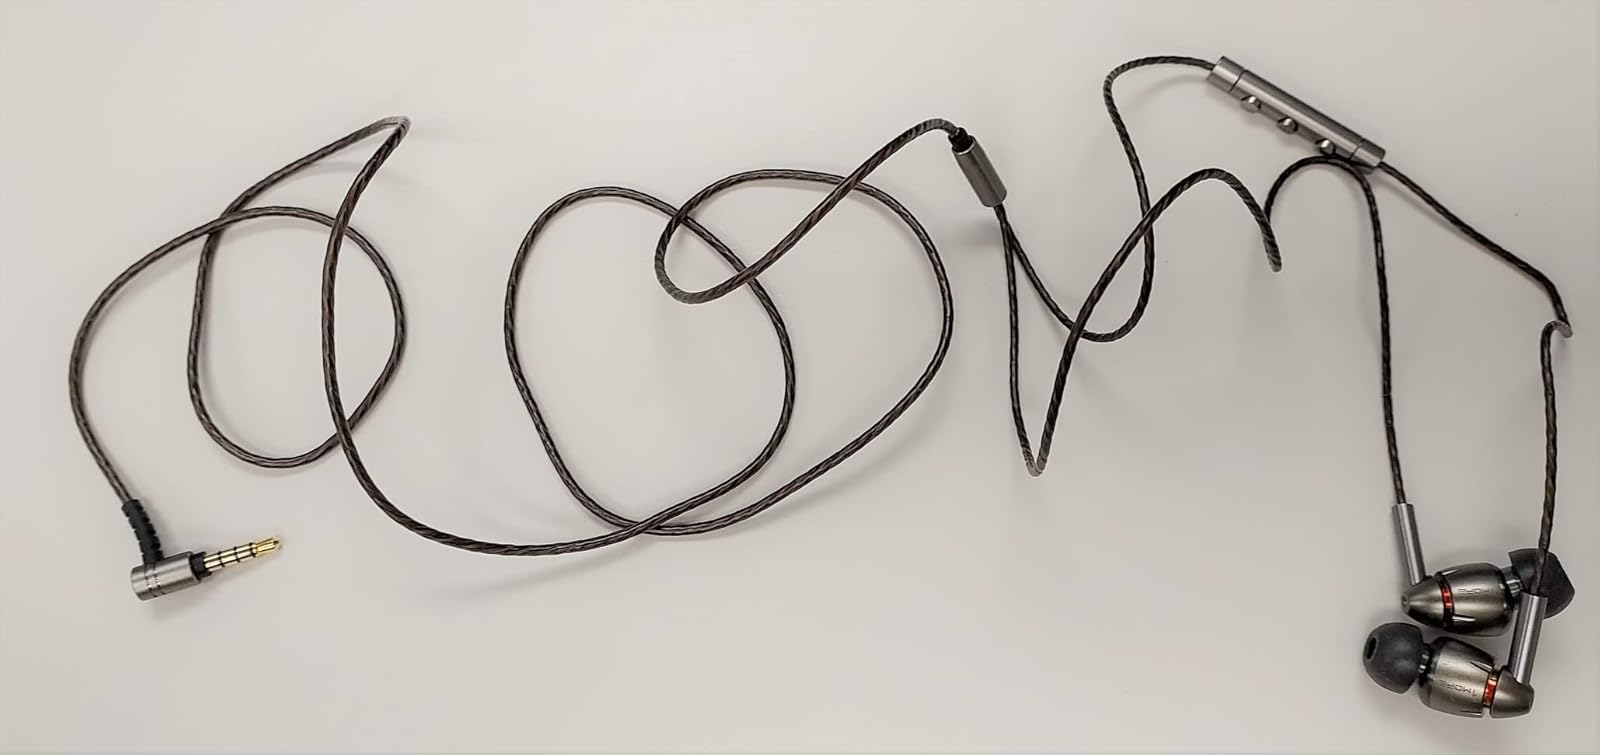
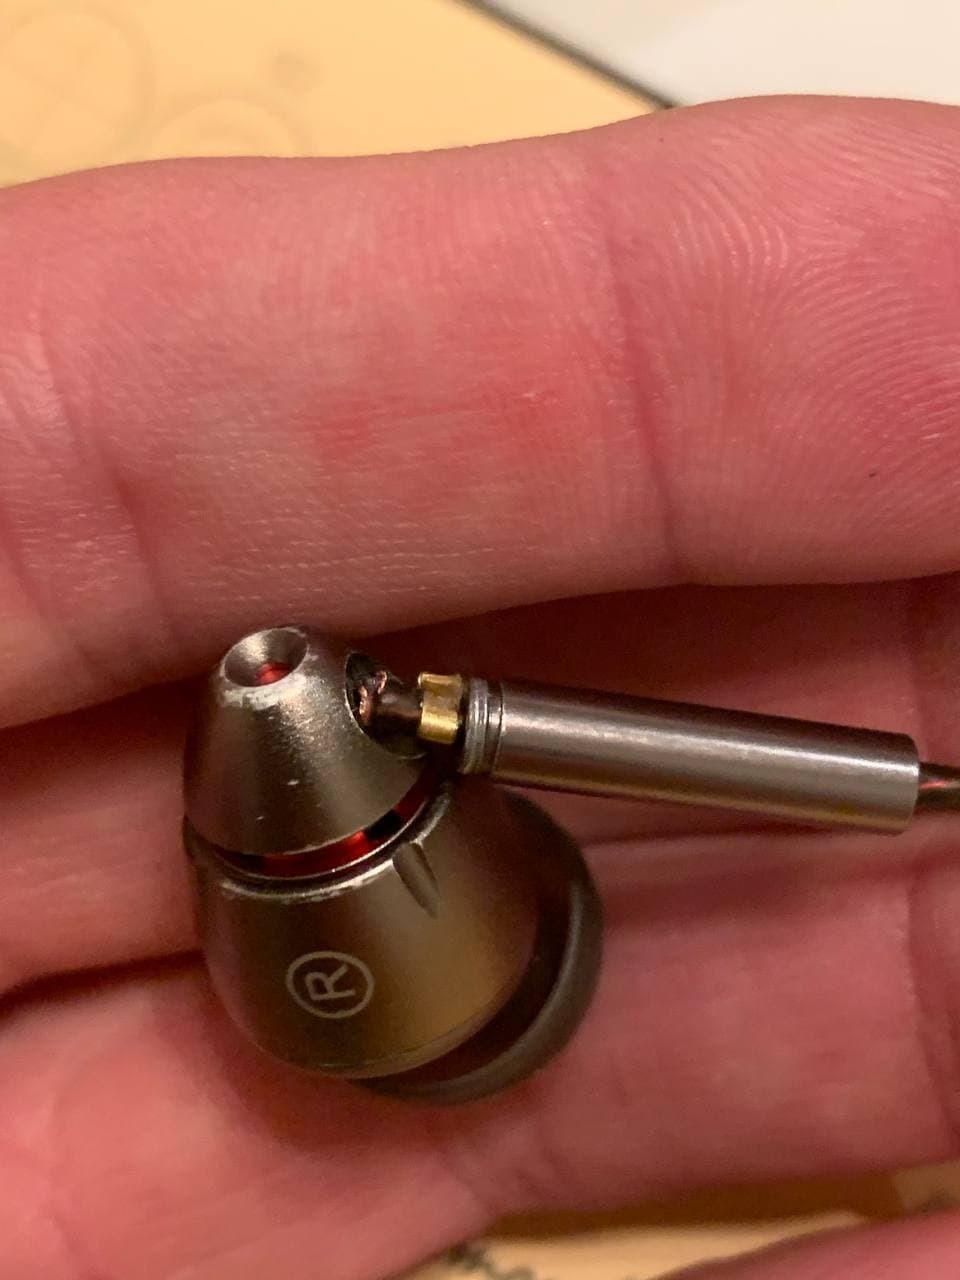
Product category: headphones
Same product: yes